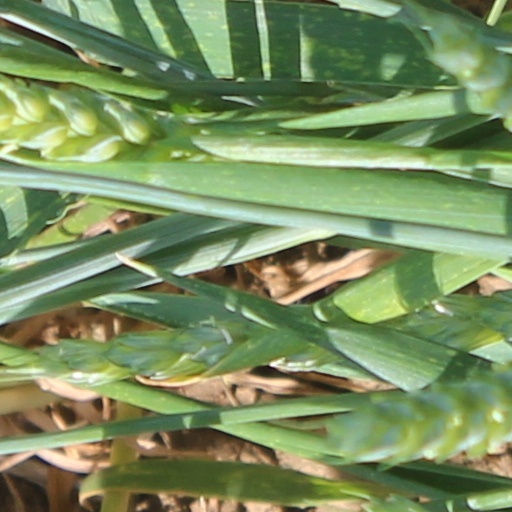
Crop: wheat